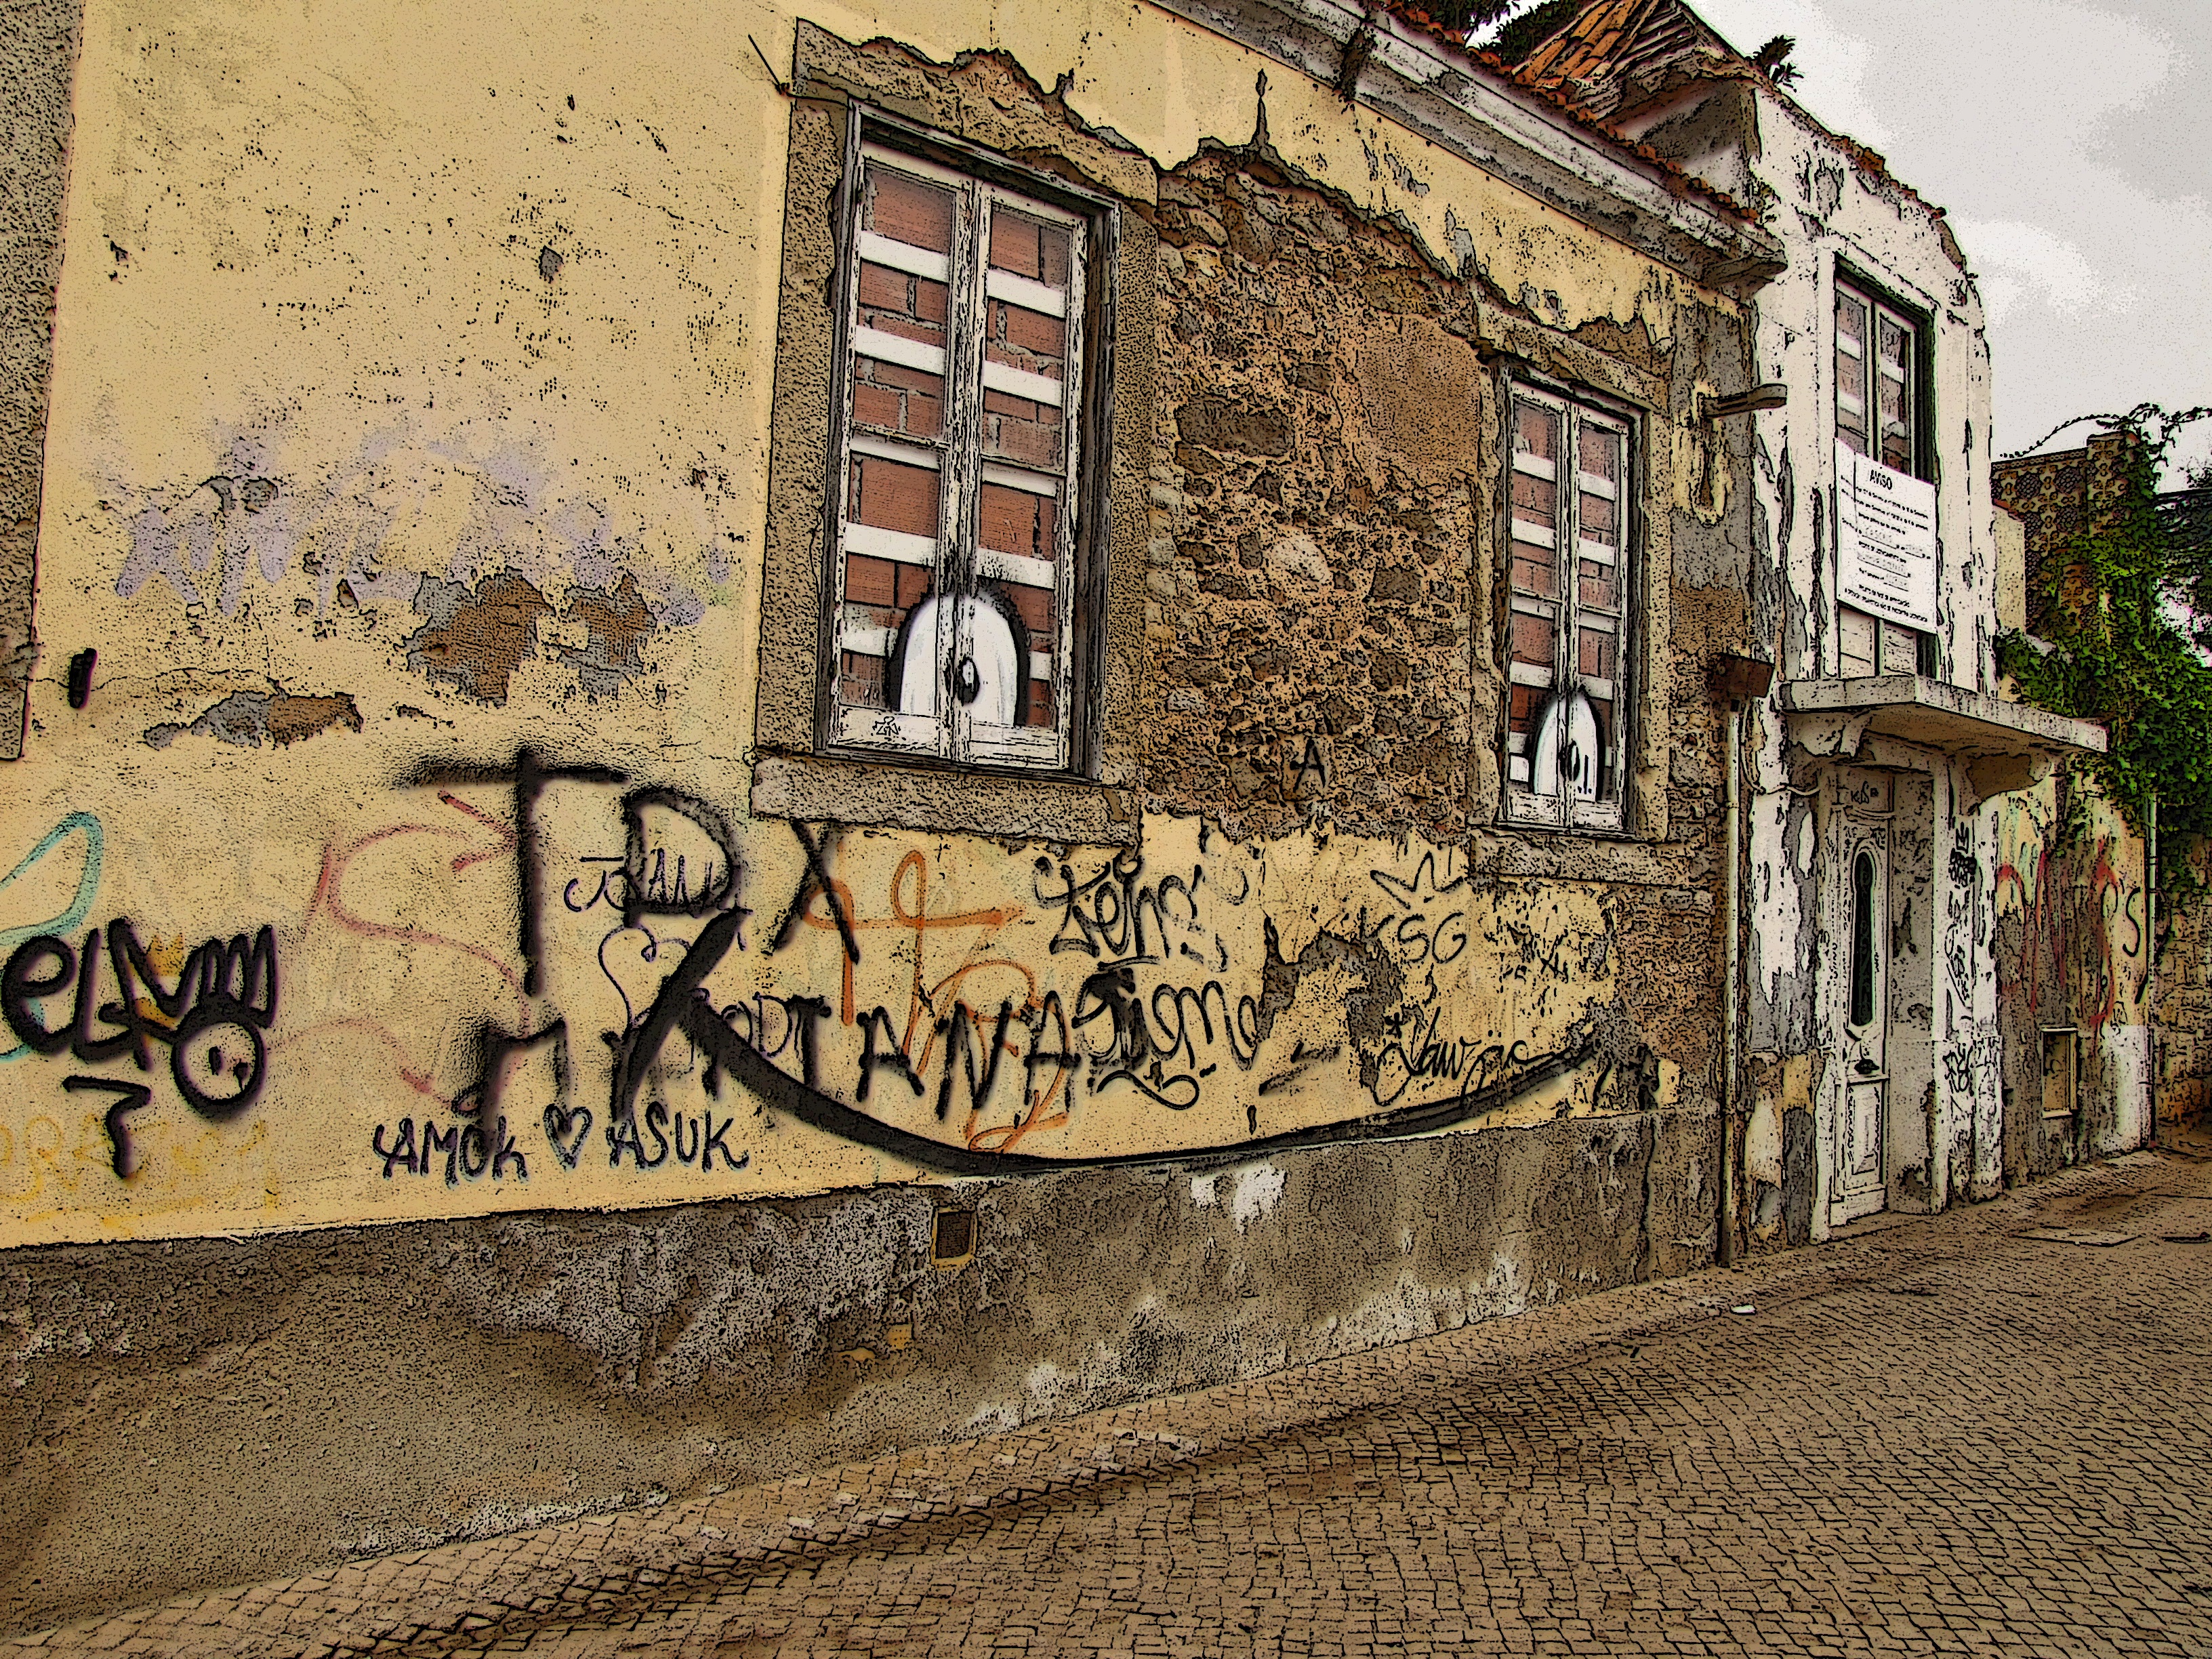
landscape, architecture, road, street, window, building, city, wall, romantic, tourism, old building, graffiti, smile, old house, art, infrastructure, mural, neighbourhood, the fa ade of the, dilapidated housing, the destruction of, urban area, ancient history